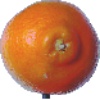
Label: tangelo